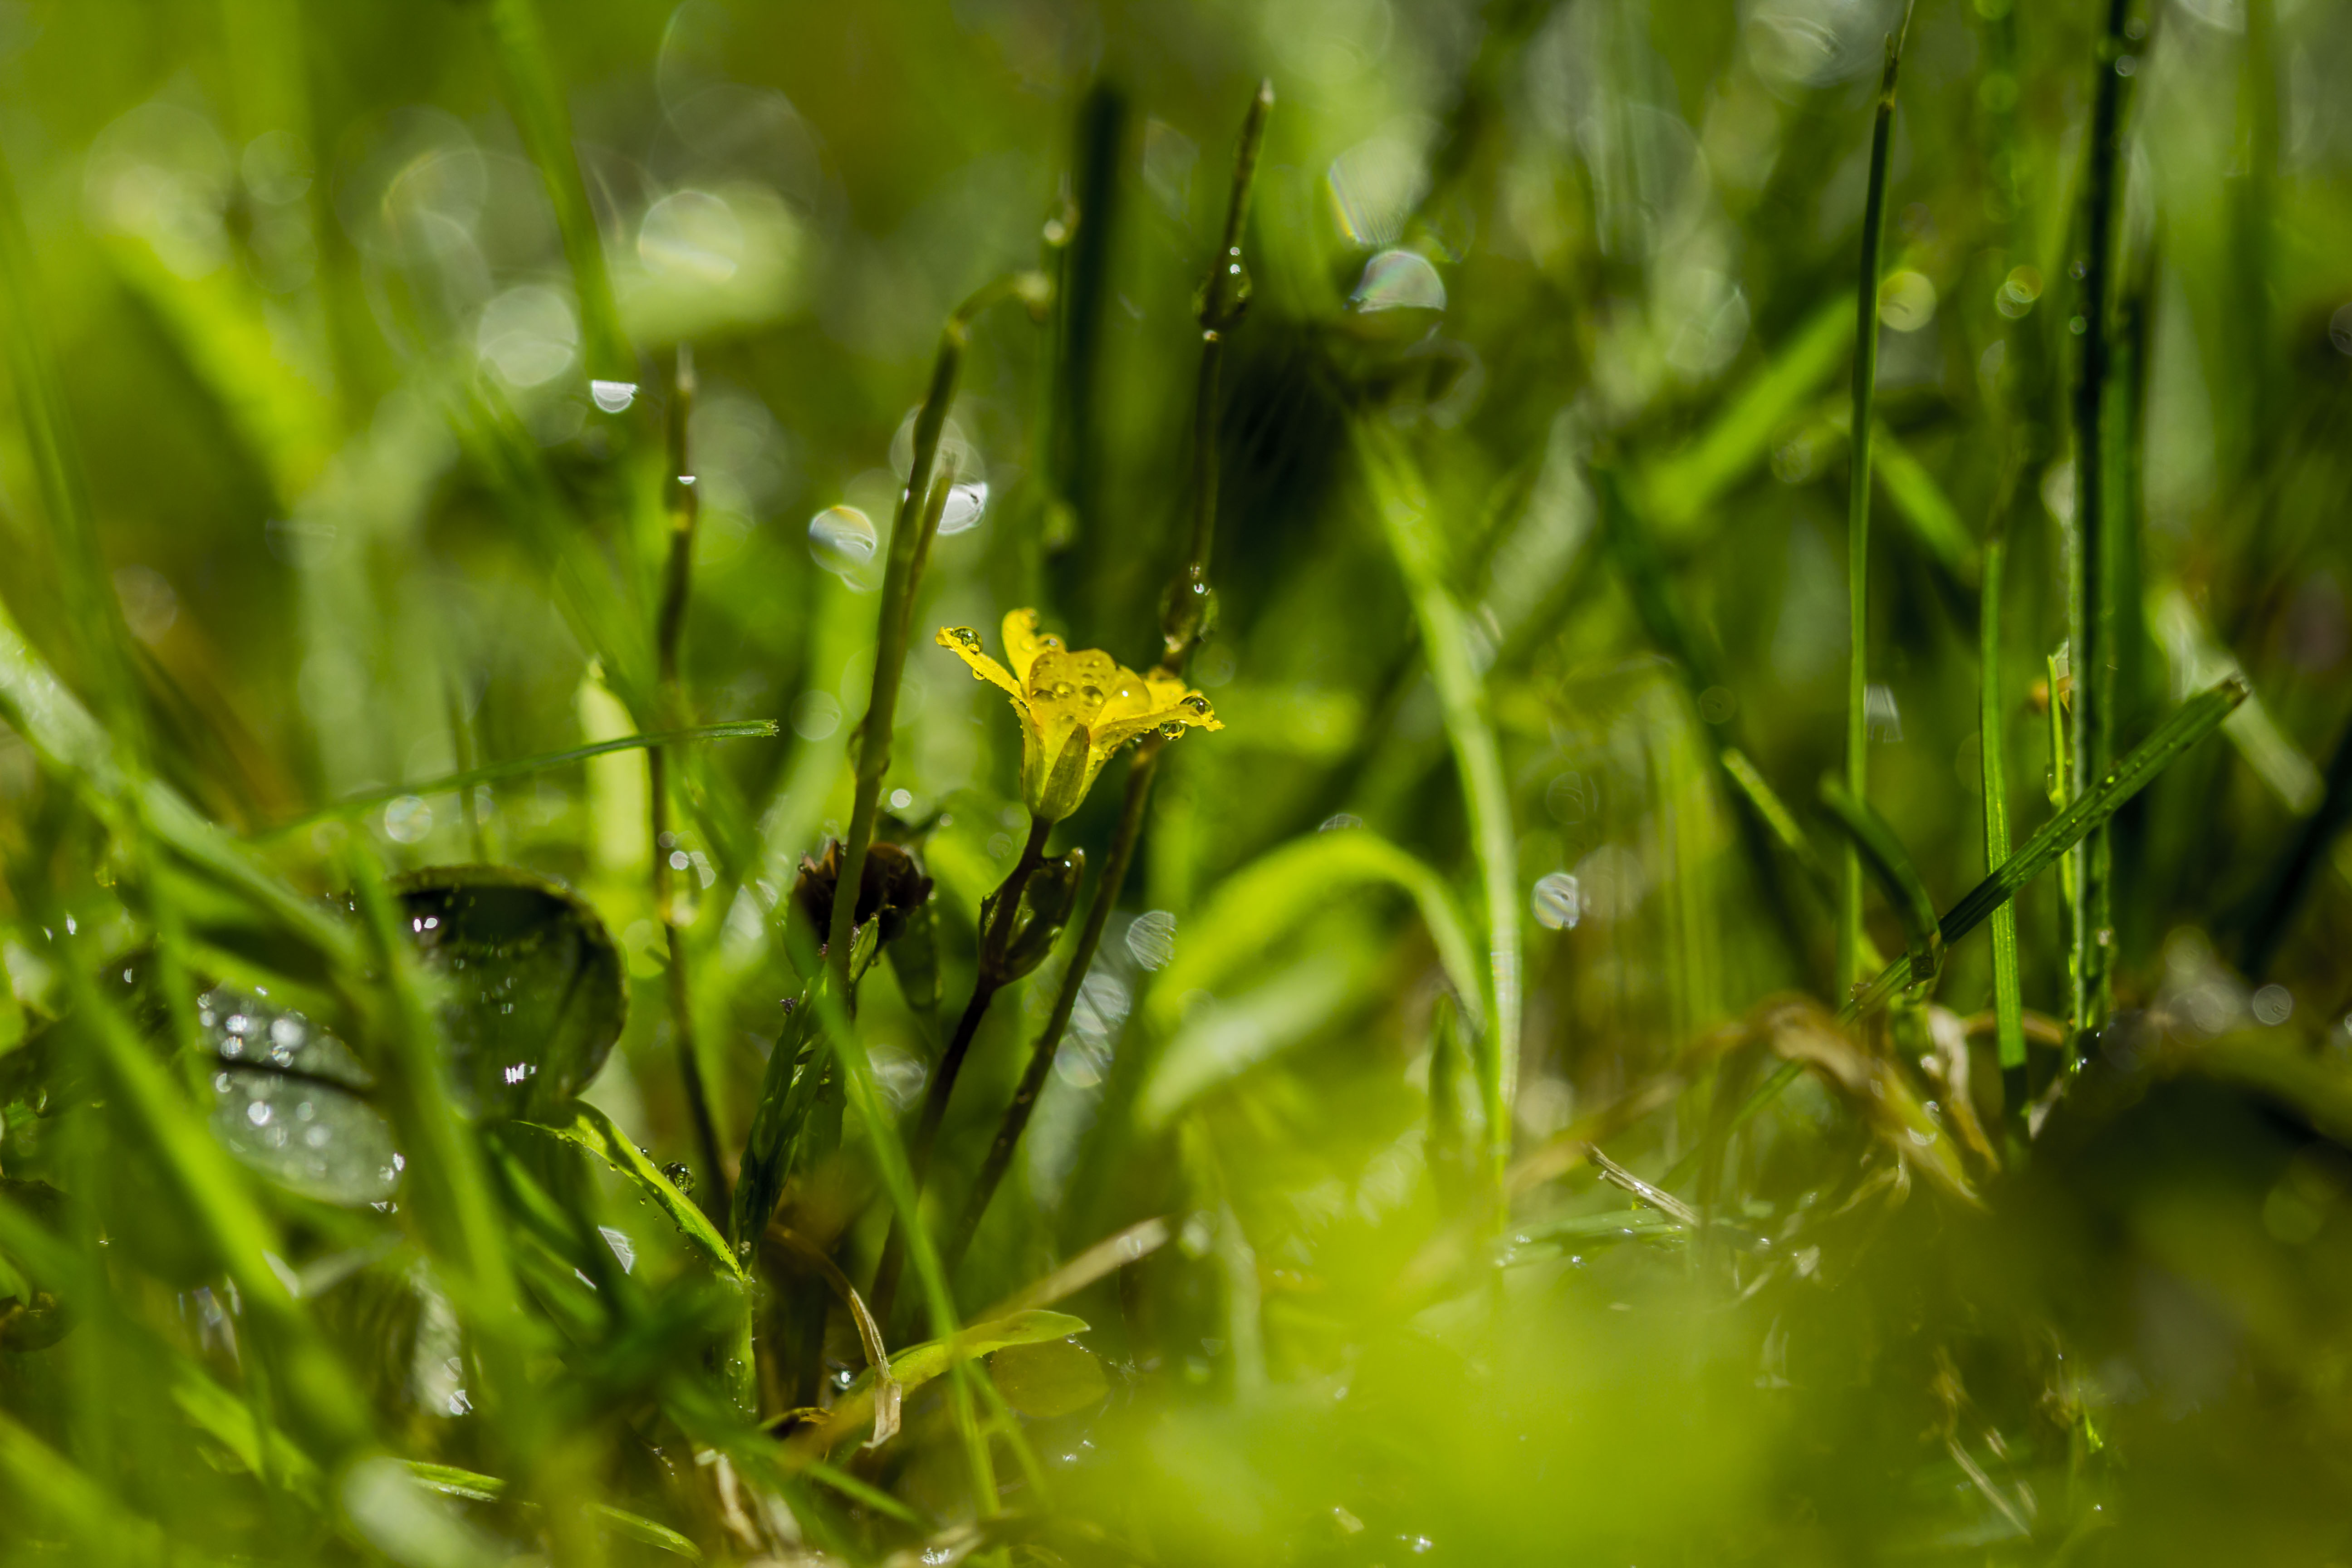
water, nature, grass, dew, plant, lawn, meadow, sunlight, leaf, flower, green, botany, flora, wildflower, close up, moisture, macro photography, flowering plant, grass family, plant stem, land plant